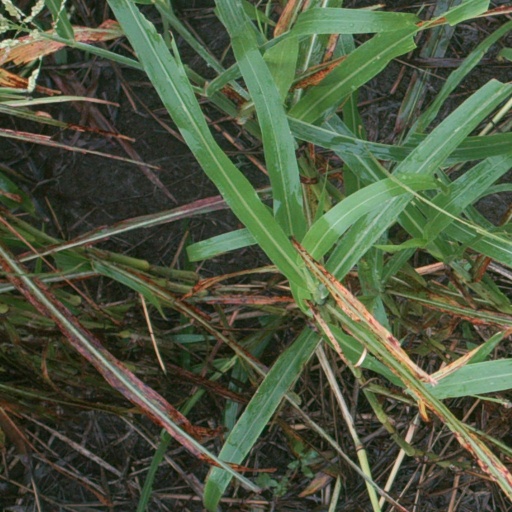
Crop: sorghum